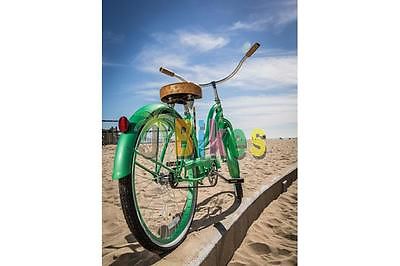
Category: bicycle